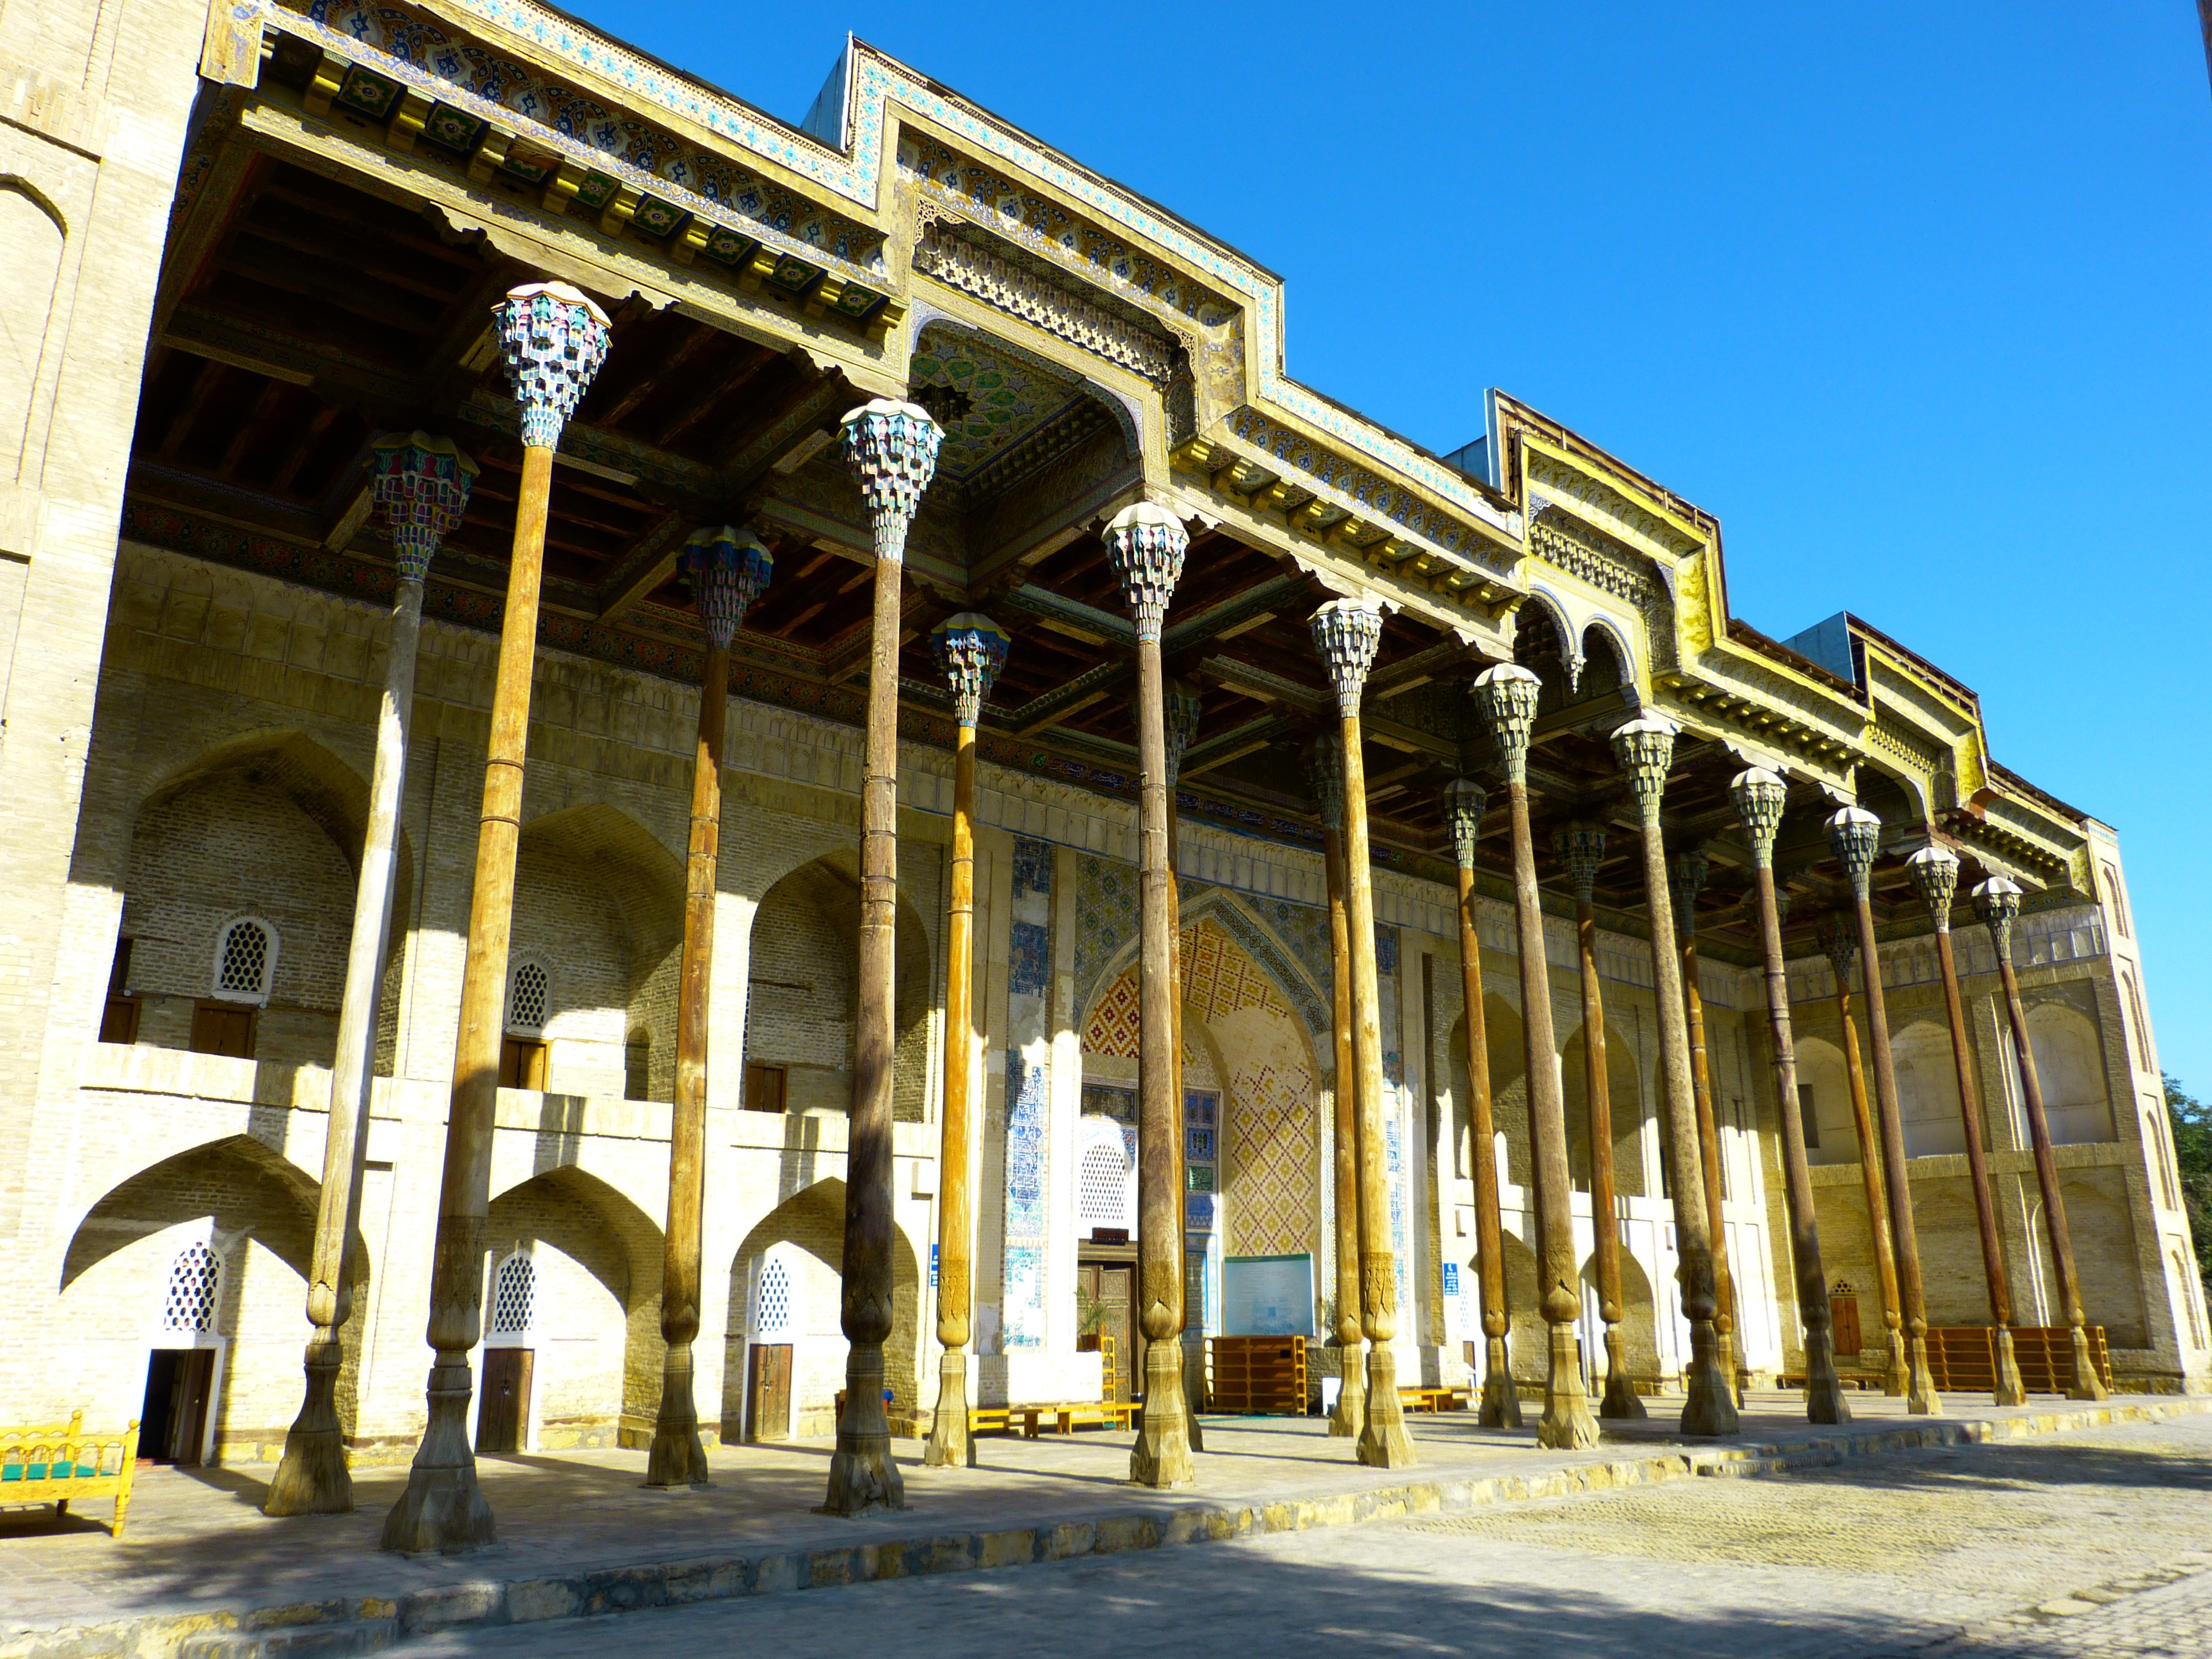
architecture, structure, building, palace, column, plaza, landmark, facade, place of worship, mosque, arcade, estate, columnar, uzbekistan, wood carving, ancient history, bukhara, ancient roman architecture, bolo hauz